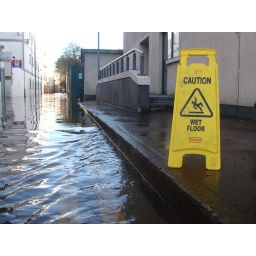
This is down by the mercy hospital where the water was flowing back into the river with a lot of force.